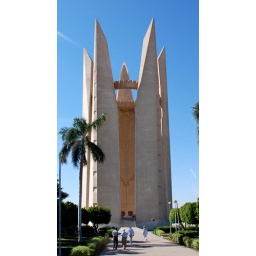
Lotus flower building King Nassar built by the High Dam